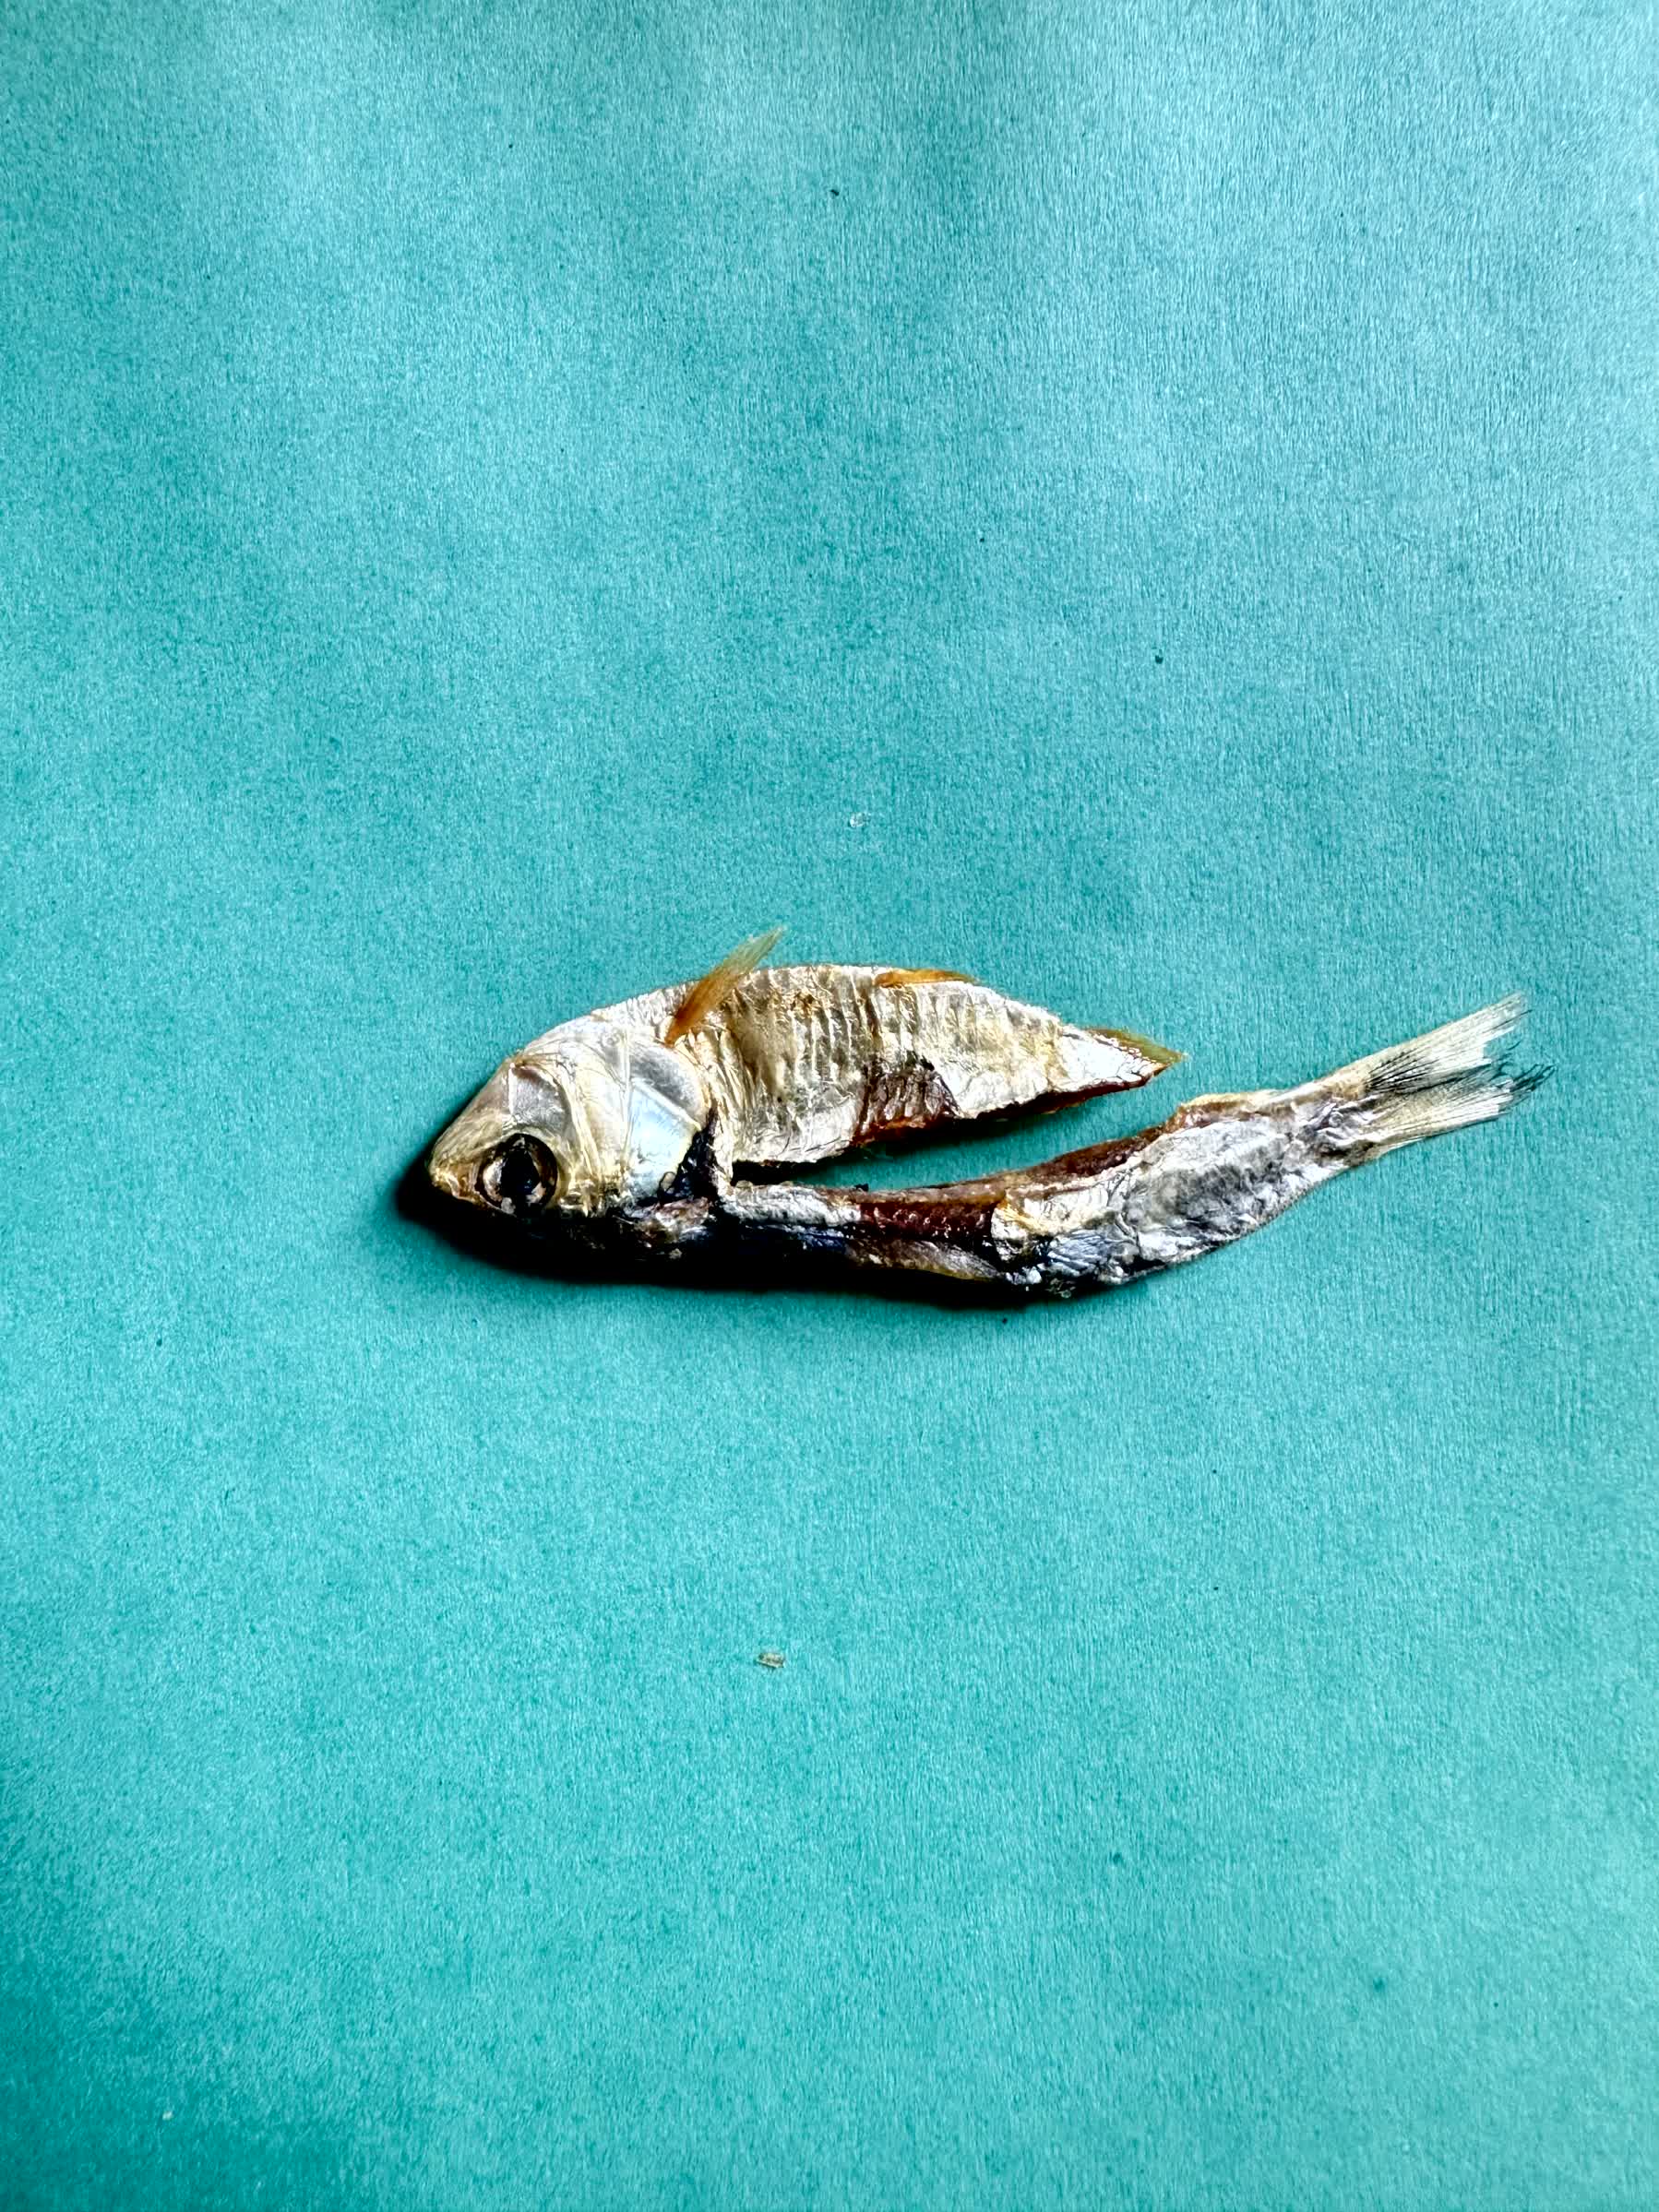
Species: Chapila